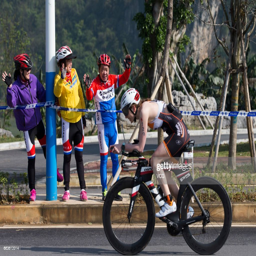
competitor rides bicycle during an event .